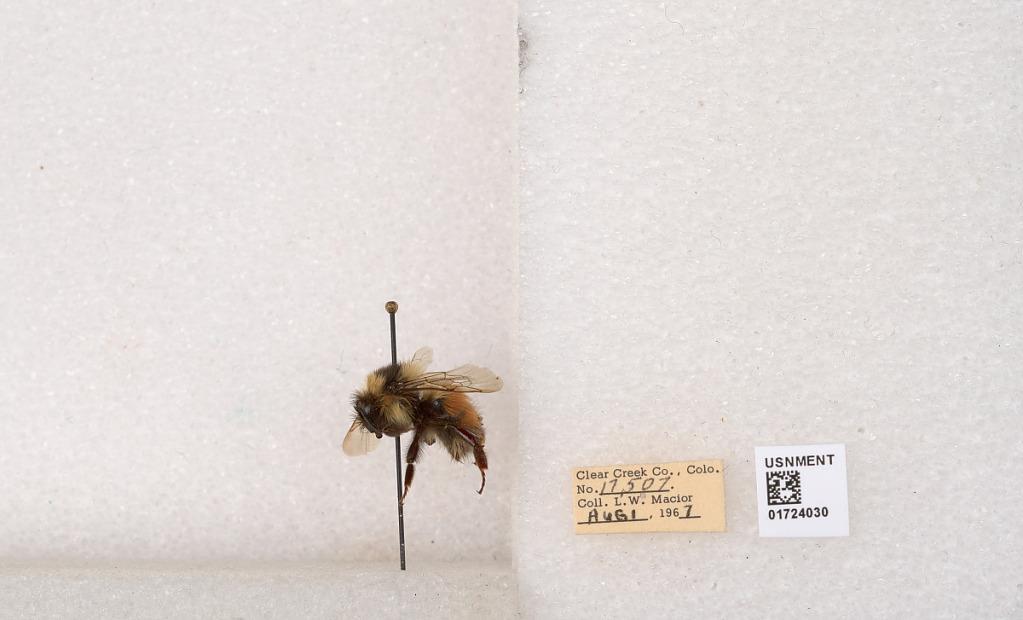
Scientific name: Bombus (Pyrobombus) sylvicola Kirby
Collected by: L. Macior
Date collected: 1967-8-1
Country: United States
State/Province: Colorado
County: Clear Creek
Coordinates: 39.6891, -105.644